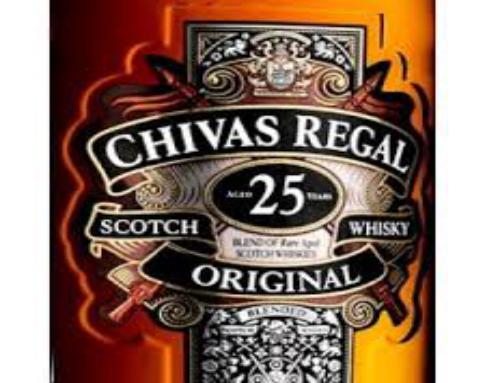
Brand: CHIVAS REGAL
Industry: Food